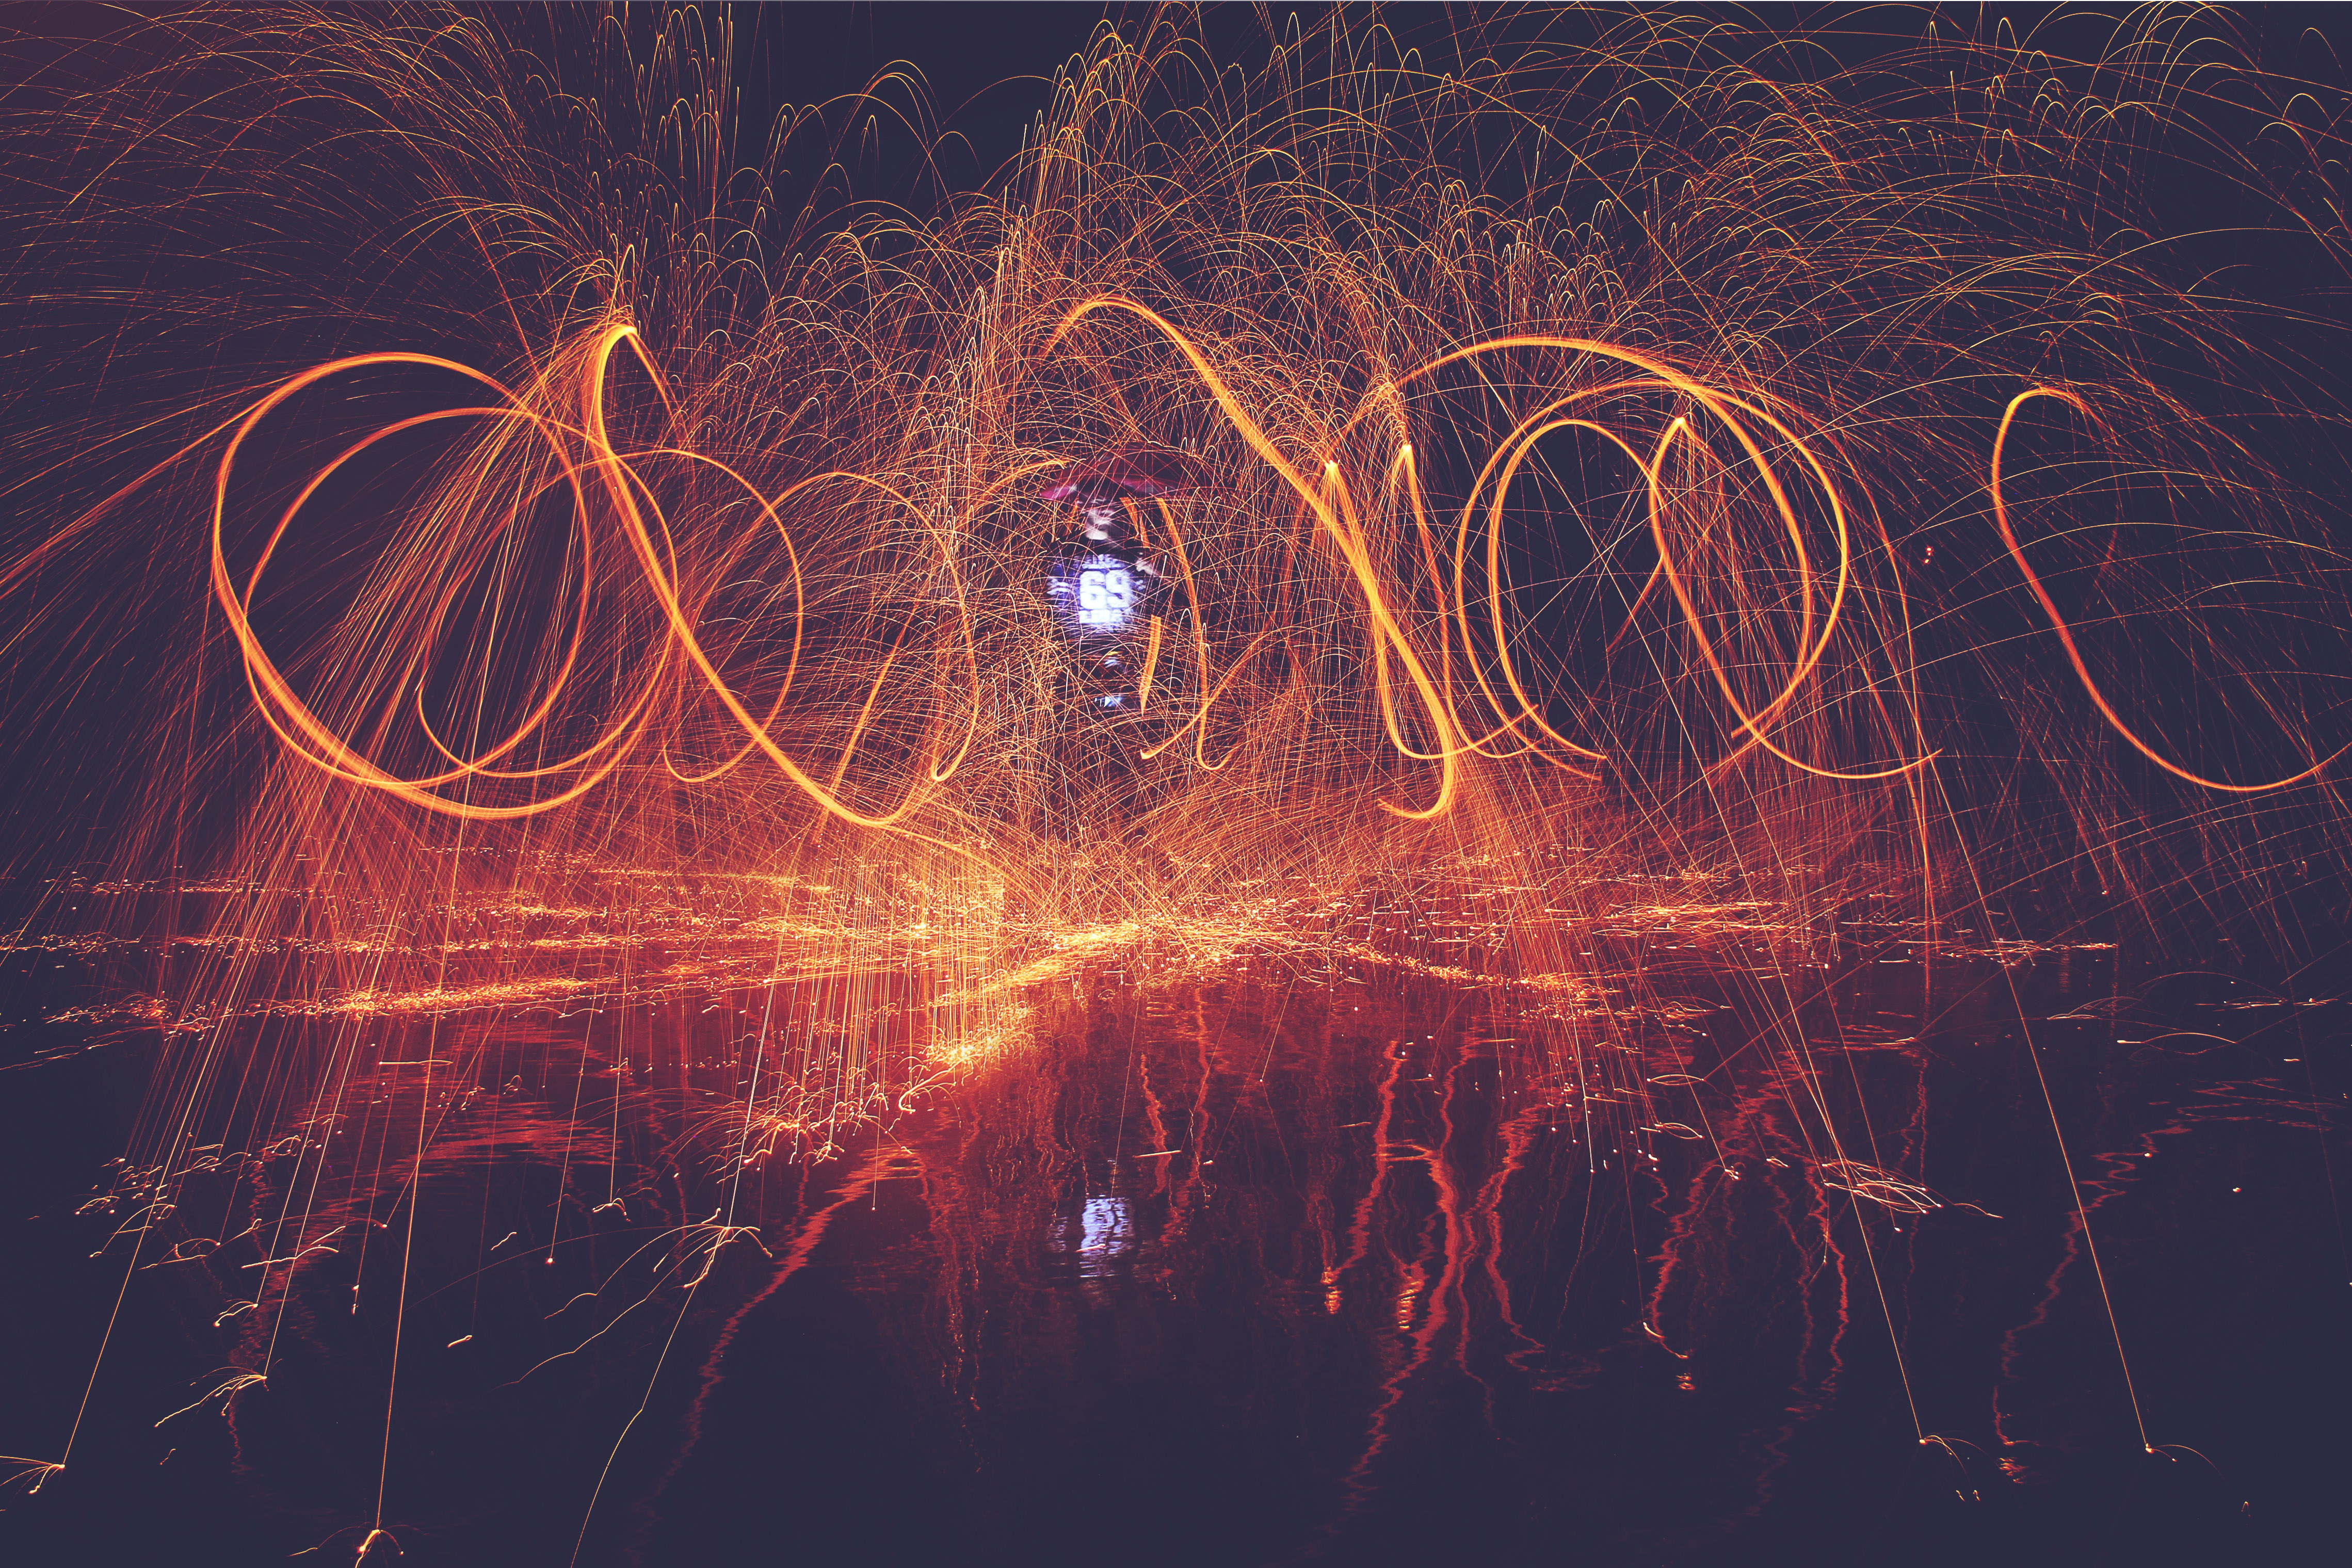
light, text, sky, orange, night, line, sparkler, font, circle, graphics, space, darkness, stock photography, graphic design